Tennessee-class battleship

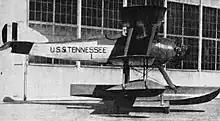
One of "Tennessee"s Vought UO-1s

The "Tennessee"s underwent a series of minor modifications to their secondary and anti-aircraft armament through the 1920s and 1930s. In 1922, "Tennessee" had the two 5-inch guns abreast the mainmast removed and four more 3-inch guns installed, two of which were placed where the 5-inch guns had been. The other two were placed behind the forward 5-inch mounts. All eight guns were removed in 1928 and replaced with eight 5-inch /25 caliber anti-aircraft guns. "California" was similarly rearmed during a refit in 1929–1930. Eight .50 caliber machine guns were added, six to the roofs of the spotting tops, two on the foremast and four on the mainmast. The other two guns were placed on pedestals on either side of the foremast. "Tennessee" had two of the 3-inch guns returned in 1940, placed on either side of the bridge wings.